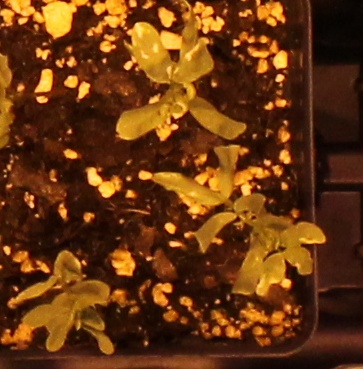
Label: Lentil